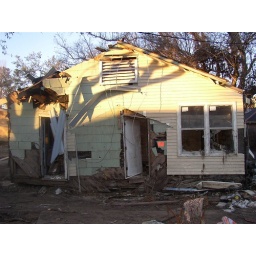
Lakeview, house in street 3